Tatsuki Fujimoto Before Chainsaw Man

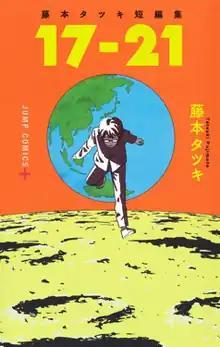
First volume cover

Tatsuki Fujimoto Before Chainsaw Man, known in Japan as , is a Japanese two-volume anthology collection of one-shot stories written and illustrated by Tatsuki Fujimoto. The two volumes, "17-21" and "22-26", were released in October and November 2021, respectively.